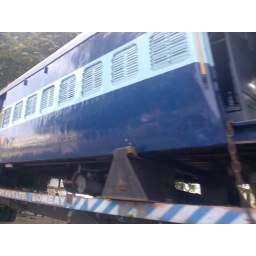
train coach in truck..